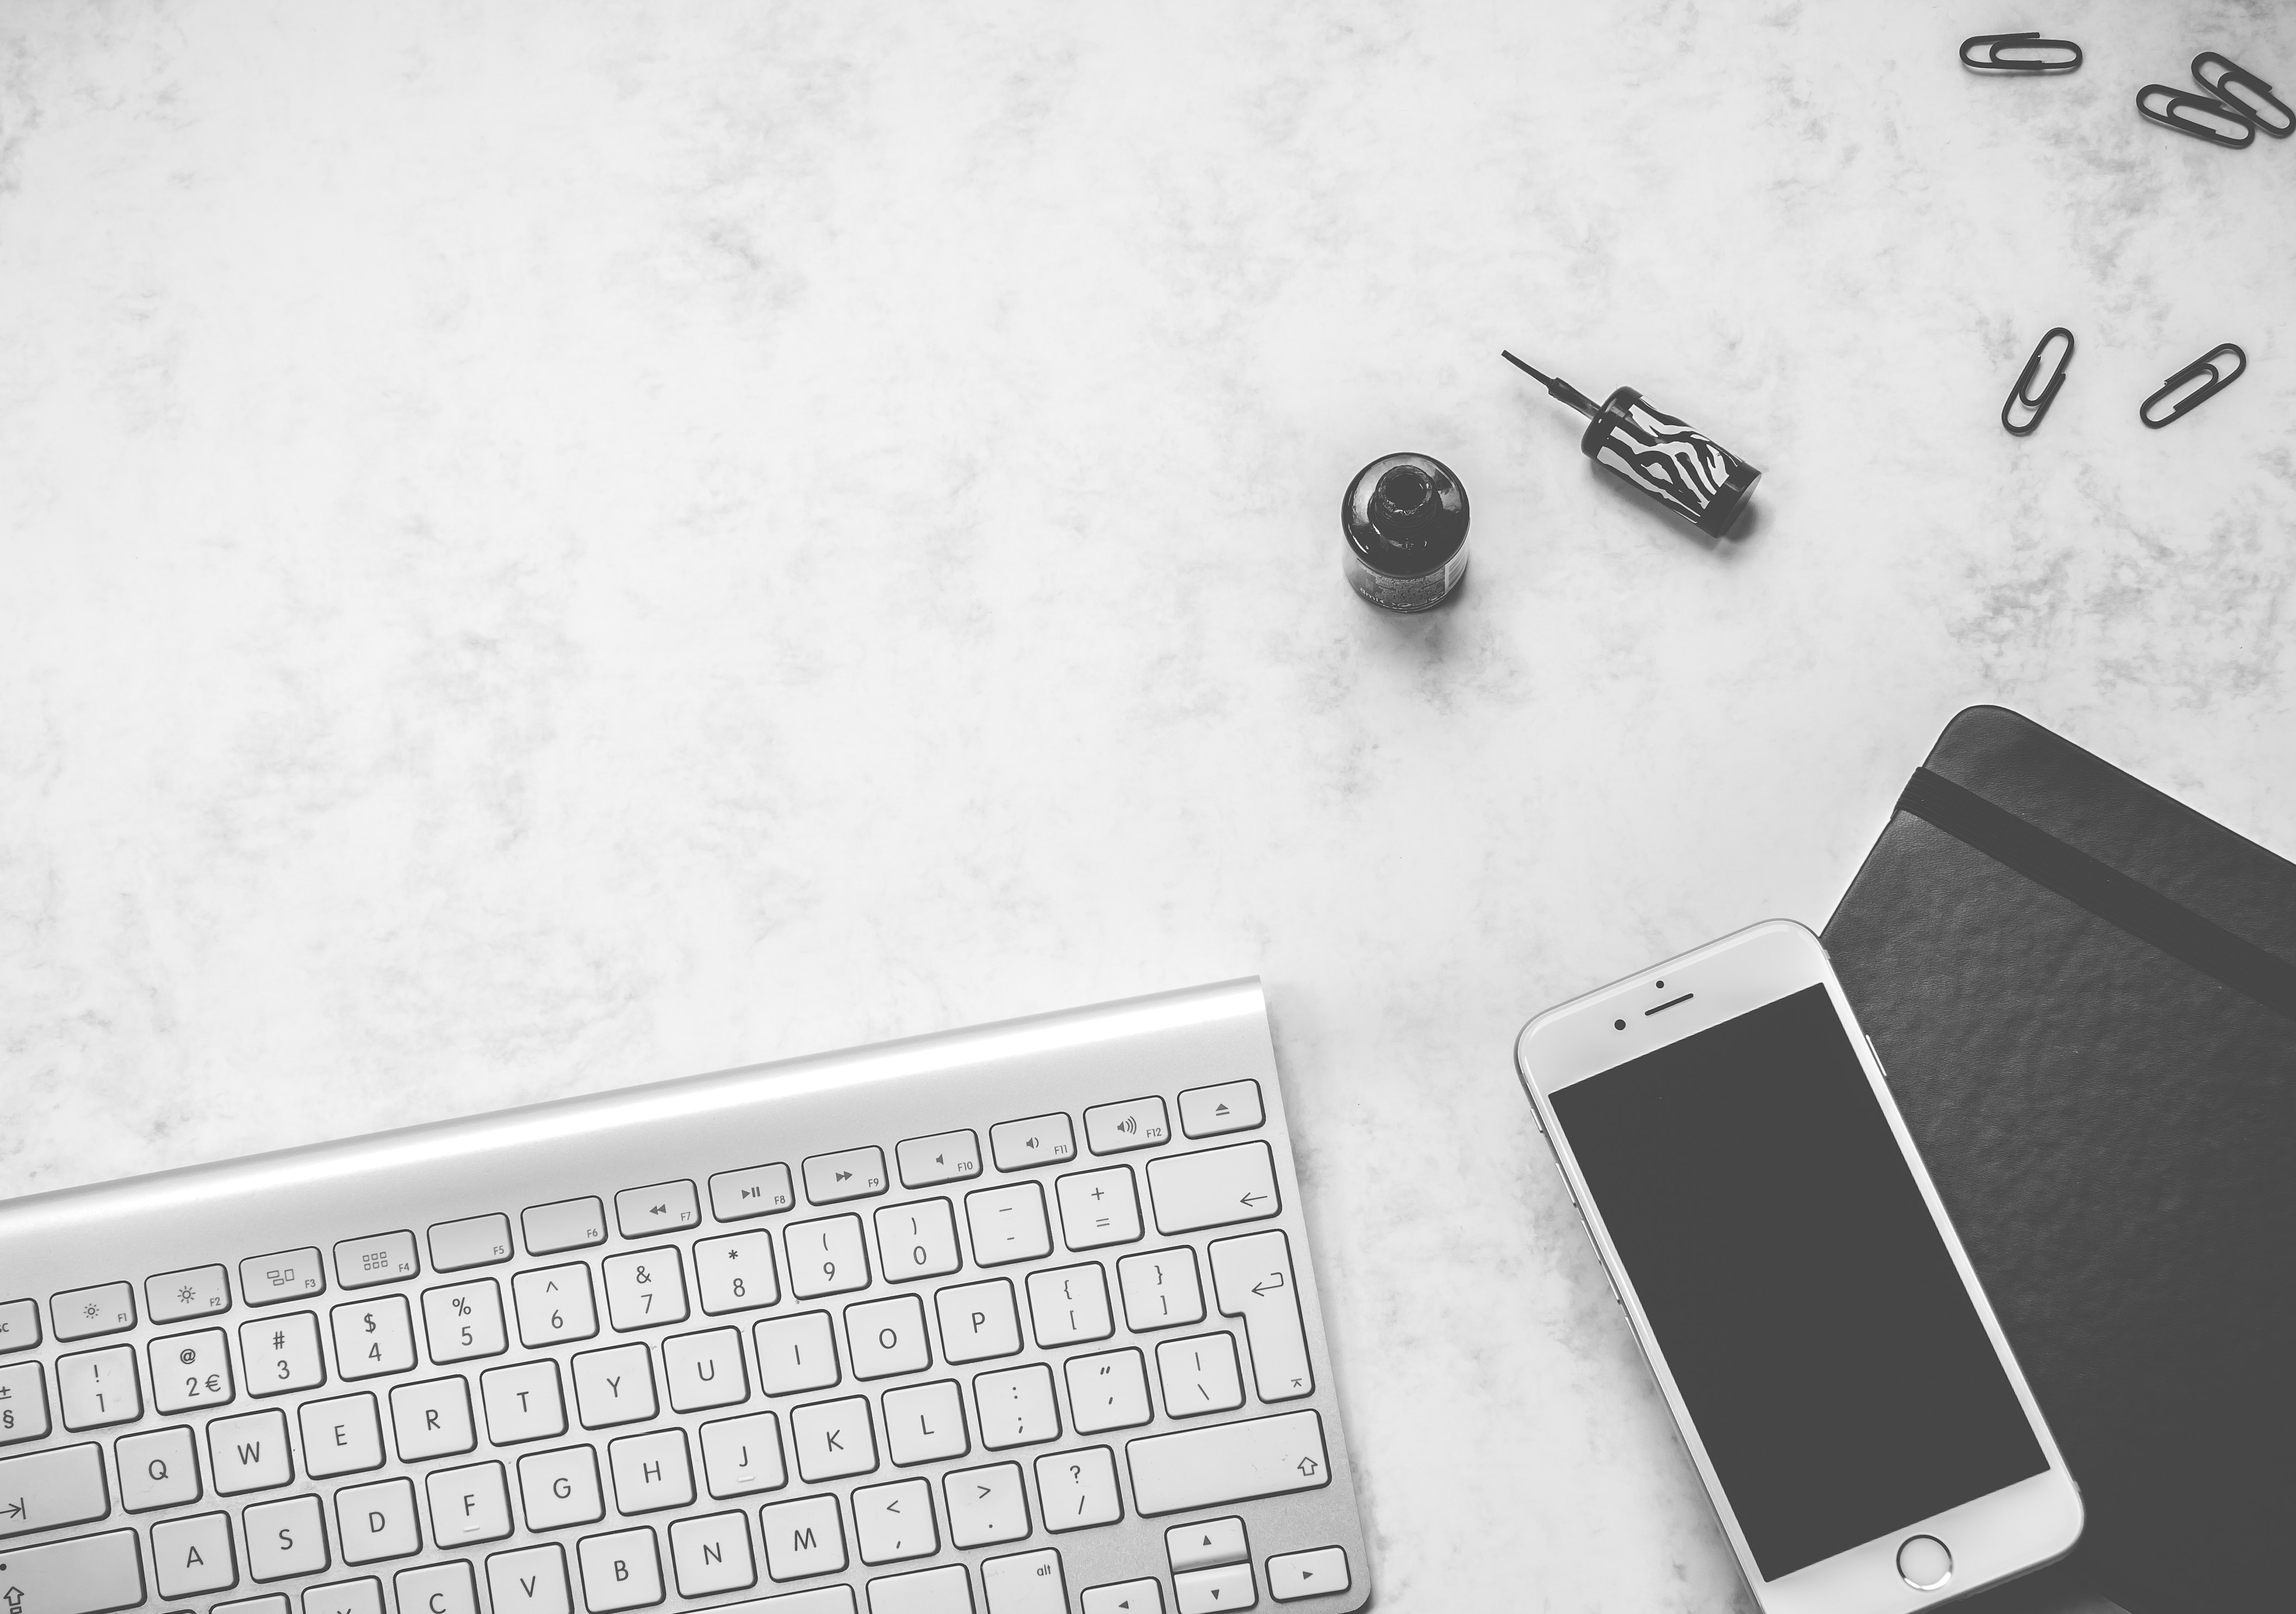
computer keyboard, laptop, technology, space bar, electronic device, netbook, computer, input device, numeric keypad, font, photography, gadget, laptop part, office equipment, computer component, touchpad, personal computer